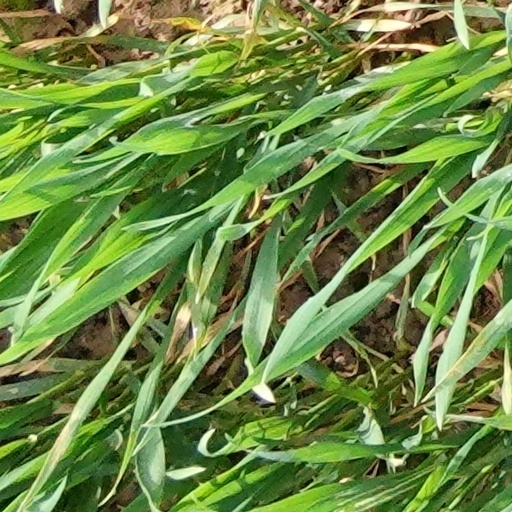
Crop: wheat